Health in Niger

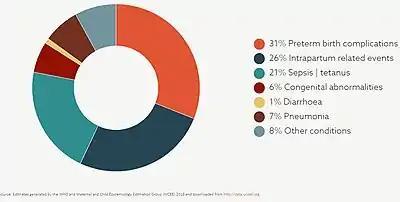
Leading causes of neonatal deaths in Niger in 2017.

In January 2025, according to the World Health Organization, Niger became the first African country and the fifth country worldwide to eradicate onchocerciasis, a goal it had been working towards for several years.